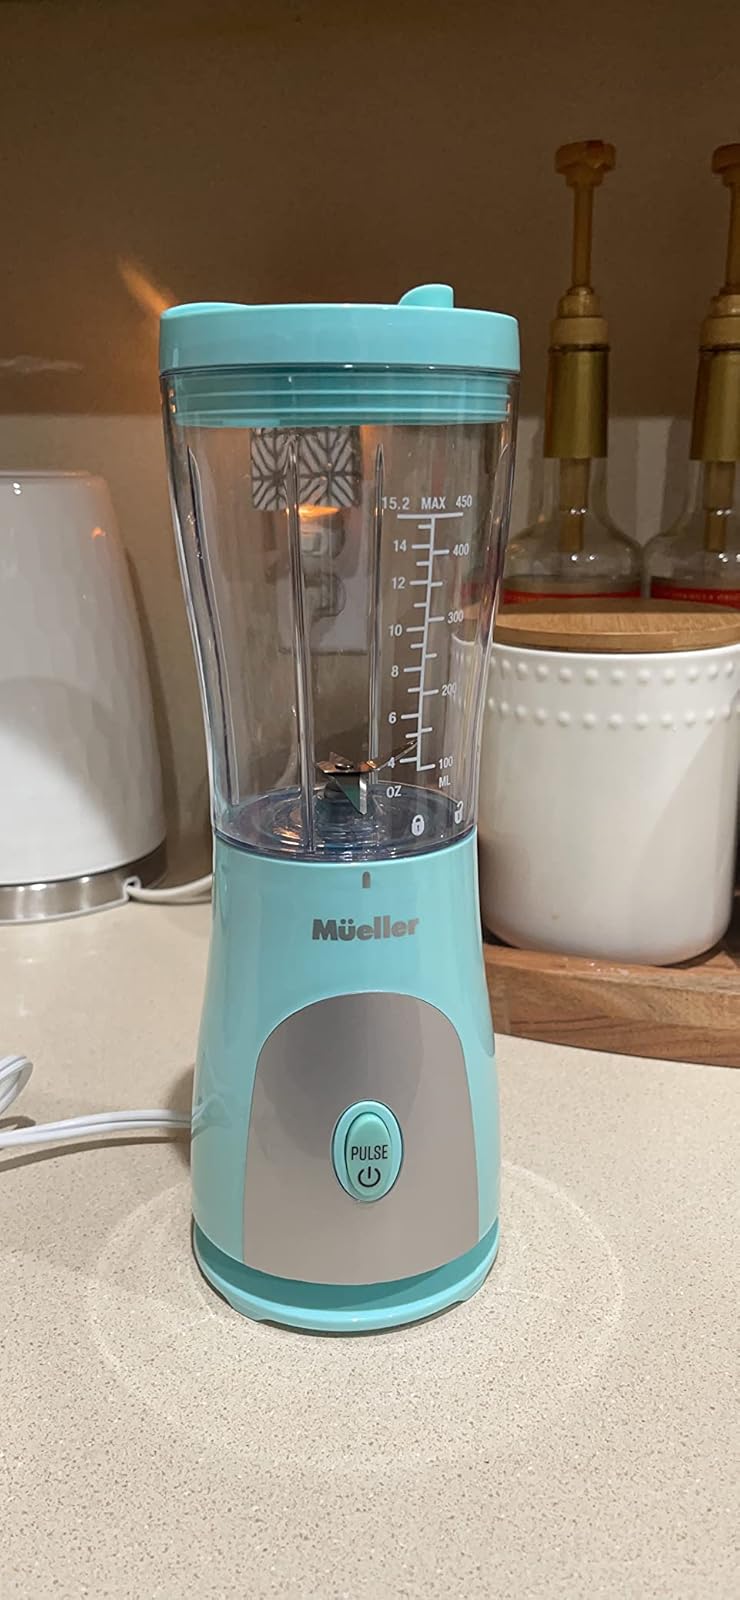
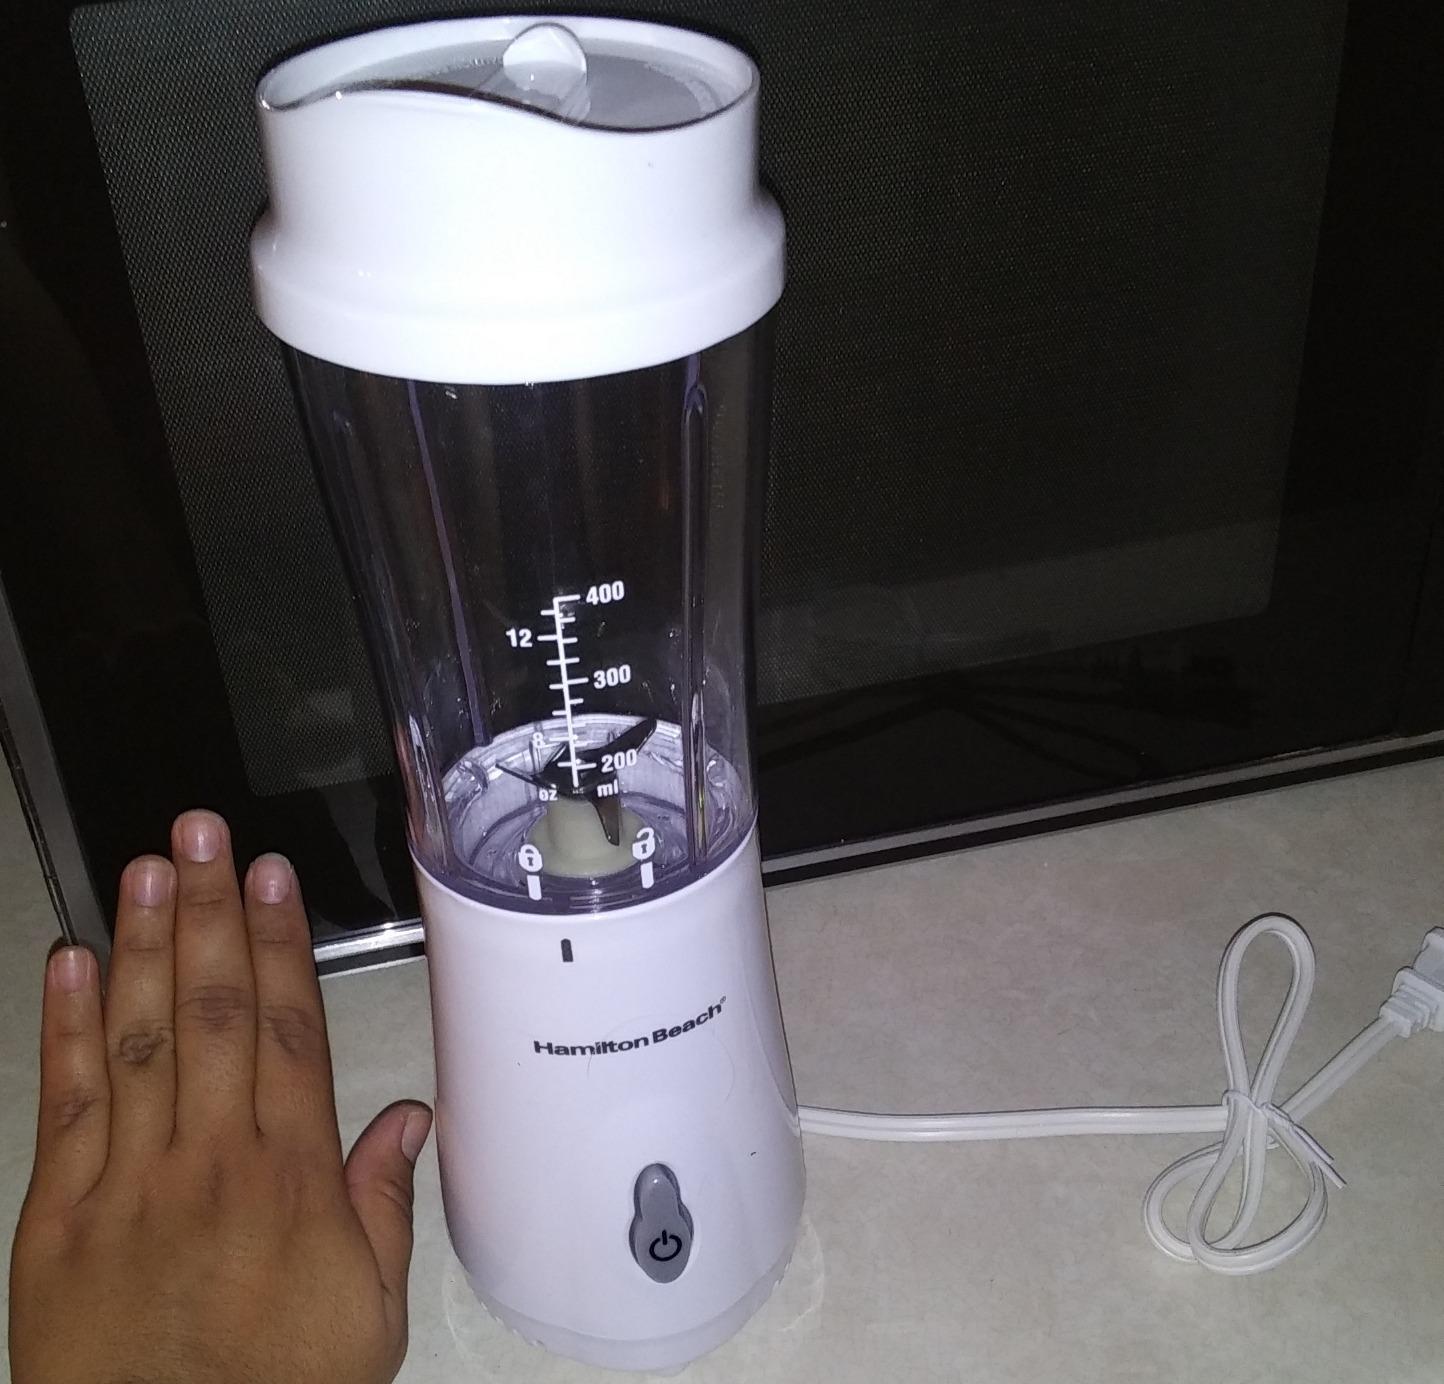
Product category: items_blender
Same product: no